Luciano Zecchini

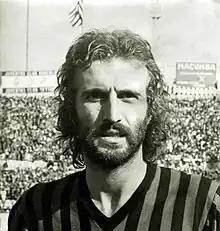
Zecchini with A.C. Milan in 1974

Luciano Zecchini (born 10 March 1949) is an Italian professional football coach and a former player, who played as a defender.